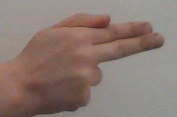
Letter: ghain